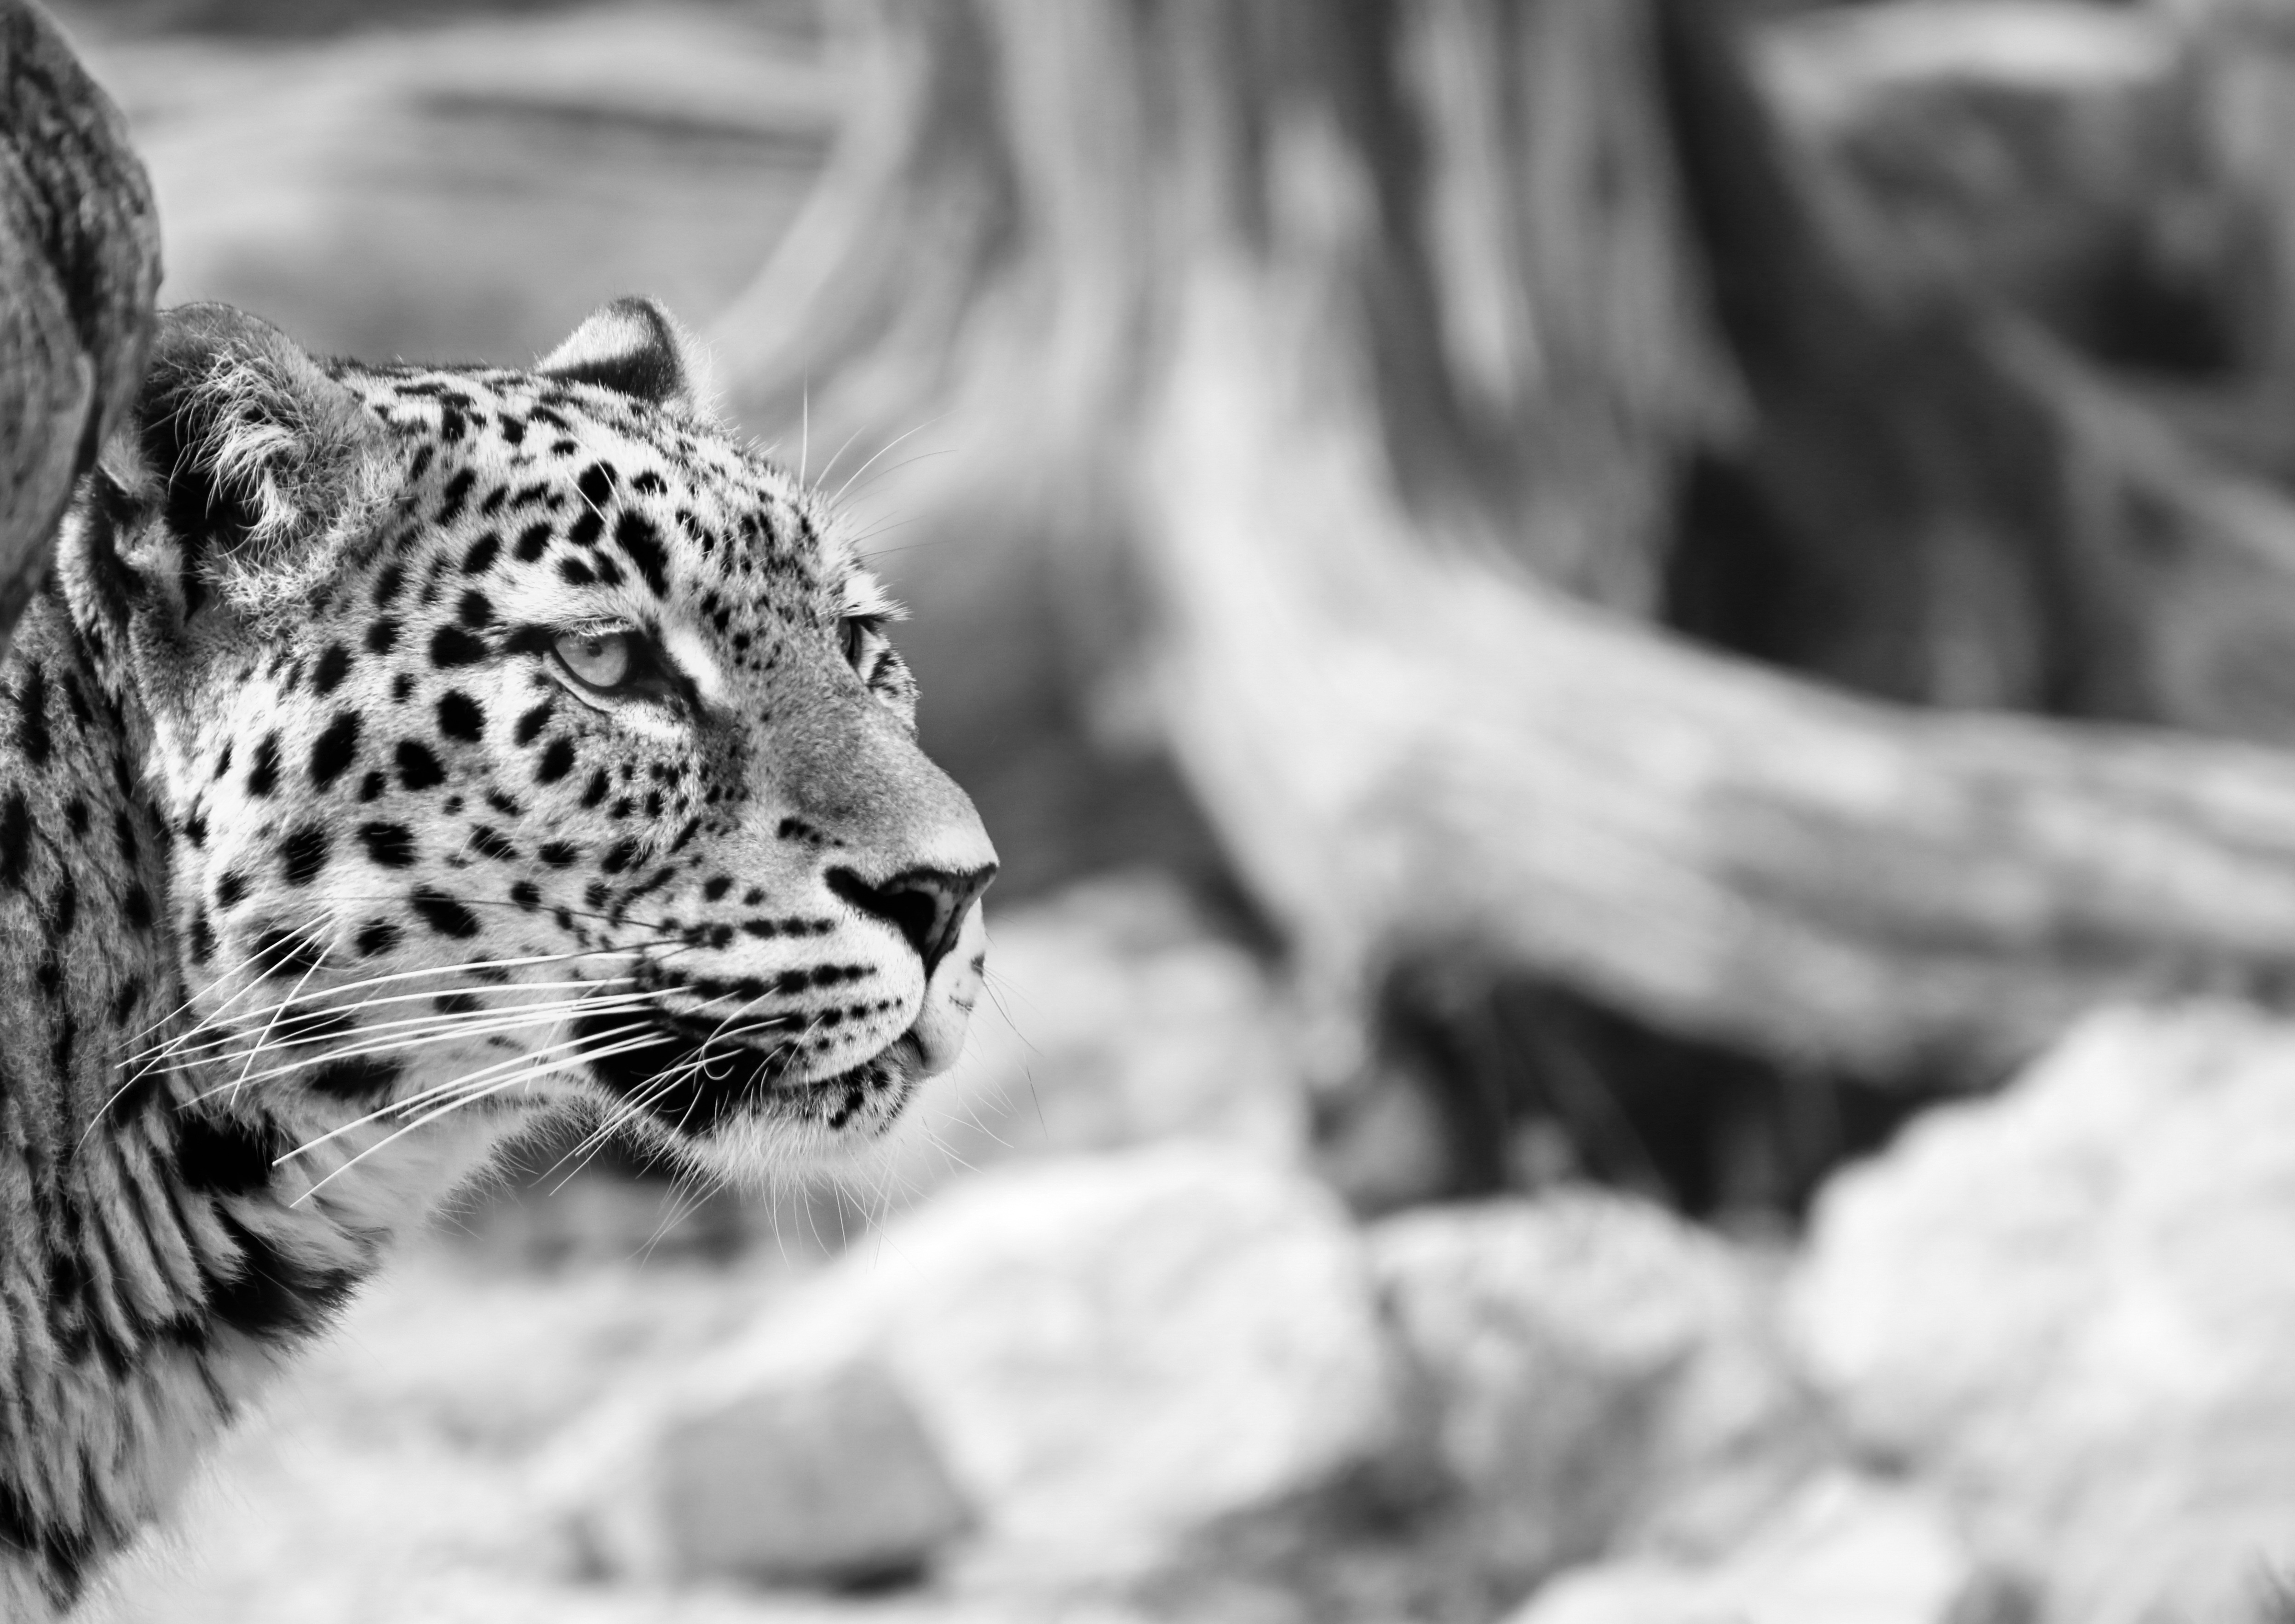
tree, black and white, white, view, wildlife, portrait, mammal, monochrome, close, fauna, leopard, close up, face, whiskers, tiger, head, vertebrate, expression, elegant, jaguar, tree stump, attention, pride, snow leopard, persian leopard, black white recording, big cats, monochrome photography, cat like mammal